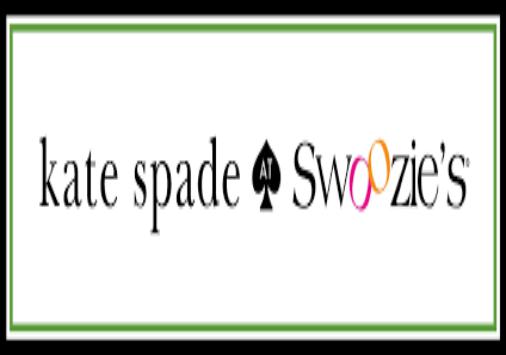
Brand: KATE SPADE-2
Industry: Clothes